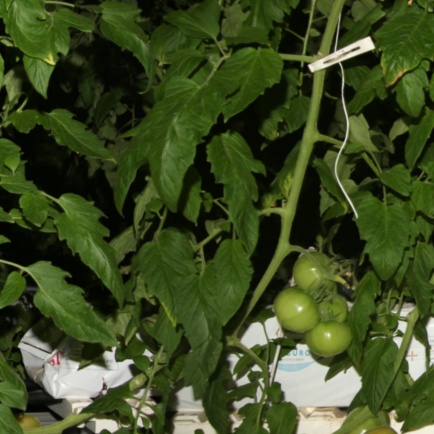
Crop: tomato